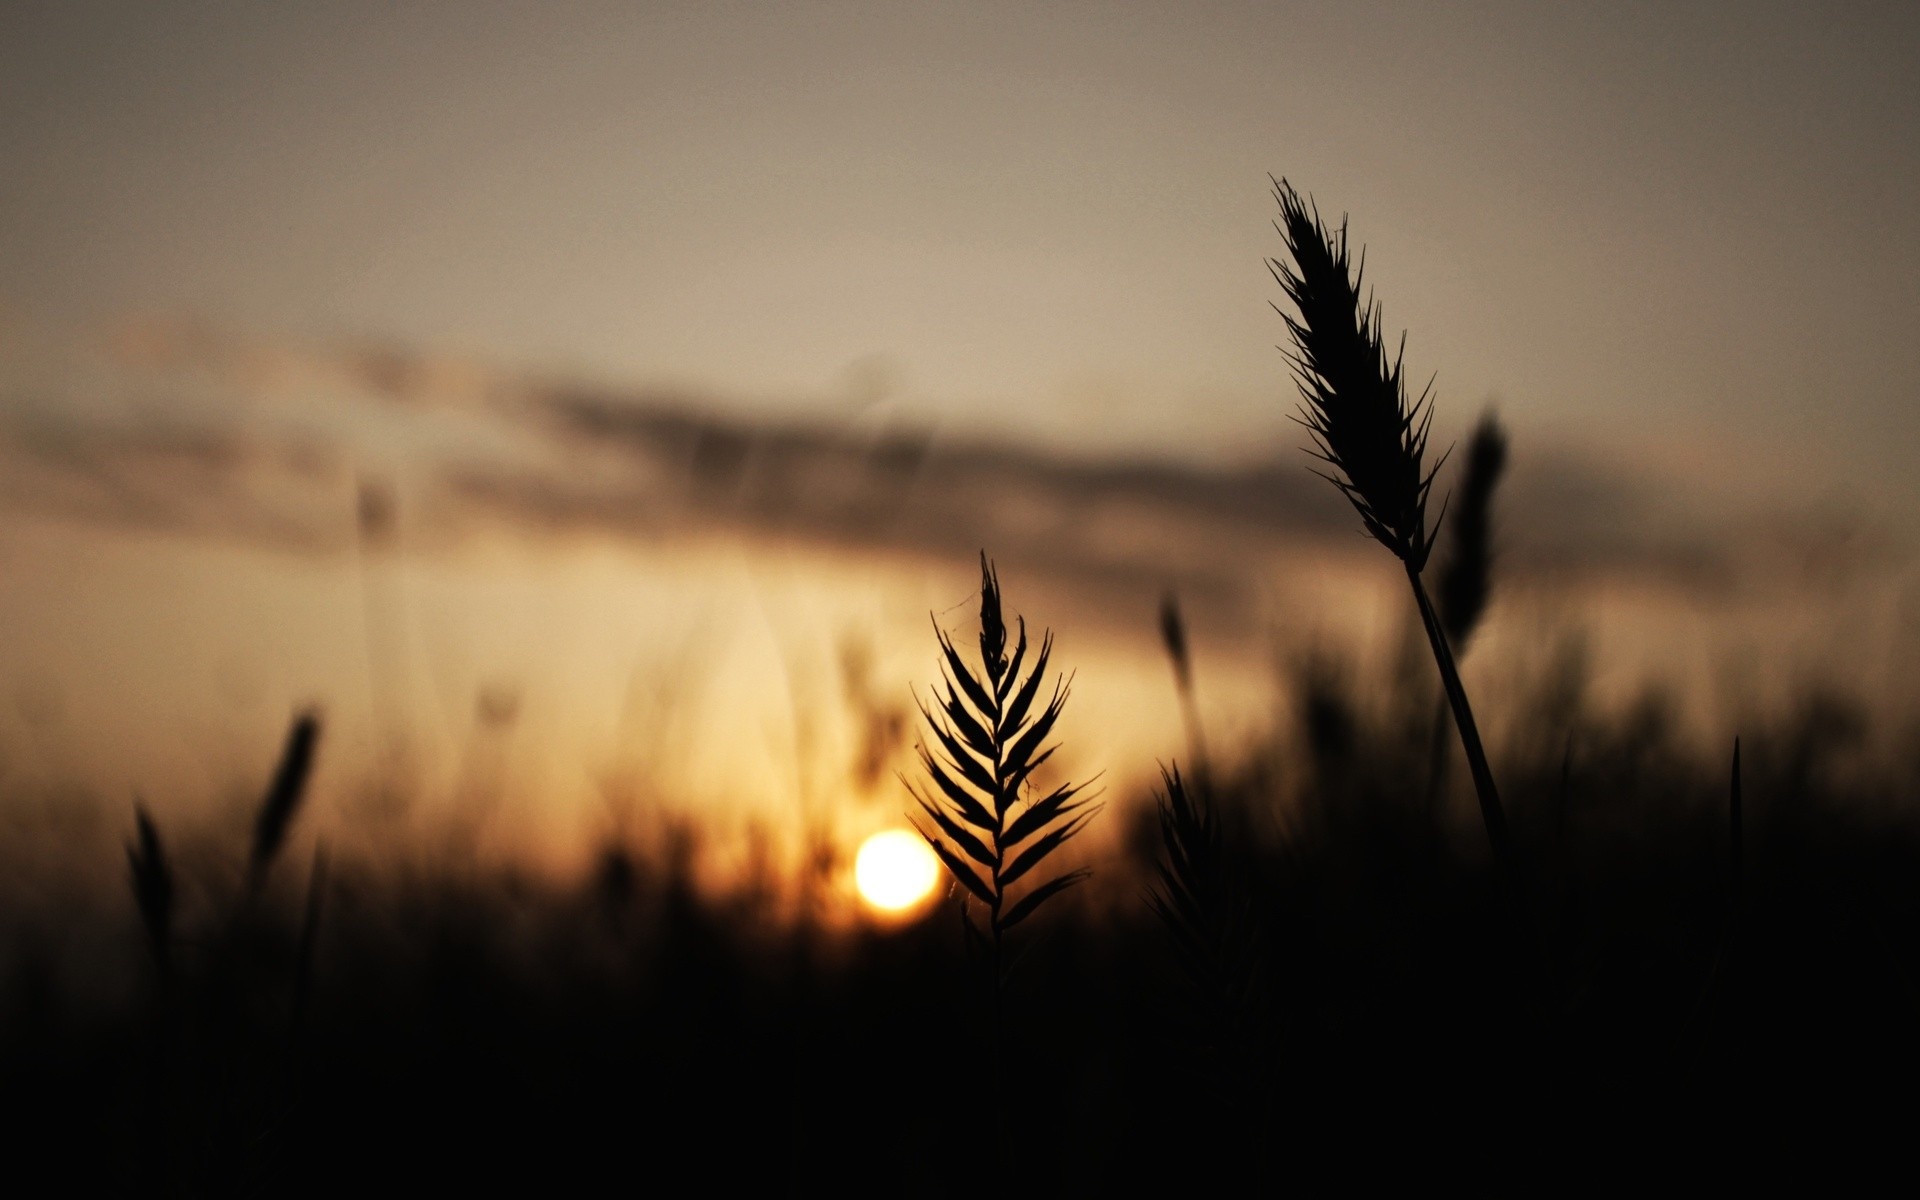
tree, nature, grass, horizon, branch, silhouette, light, cloud, plant, sky, sun, sunrise, sunset, field, sunlight, morning, leaf, flower, dawn, dusk, evening, reflection, darkness, macro photography, atmospheric phenomenon, grass family